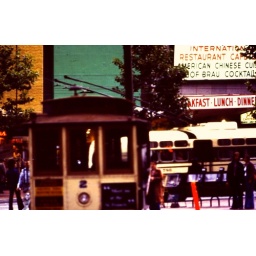
The old green monsters predated the newer Boeing Vetrol cars built in Philadelphia.